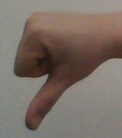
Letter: waw